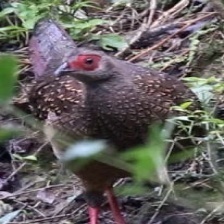
Species: SWINHOES PHEASANT
Scientific name: LOPHURA SWINHOII